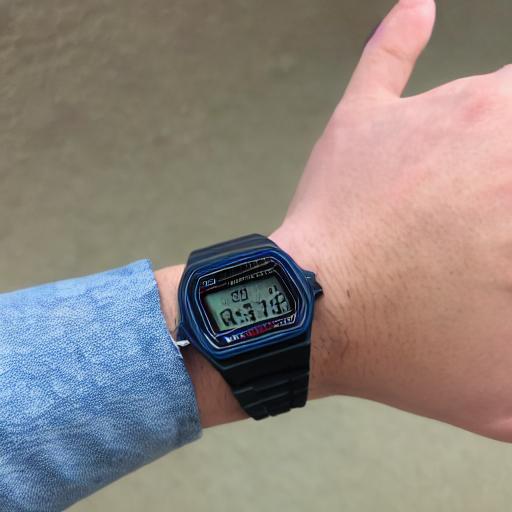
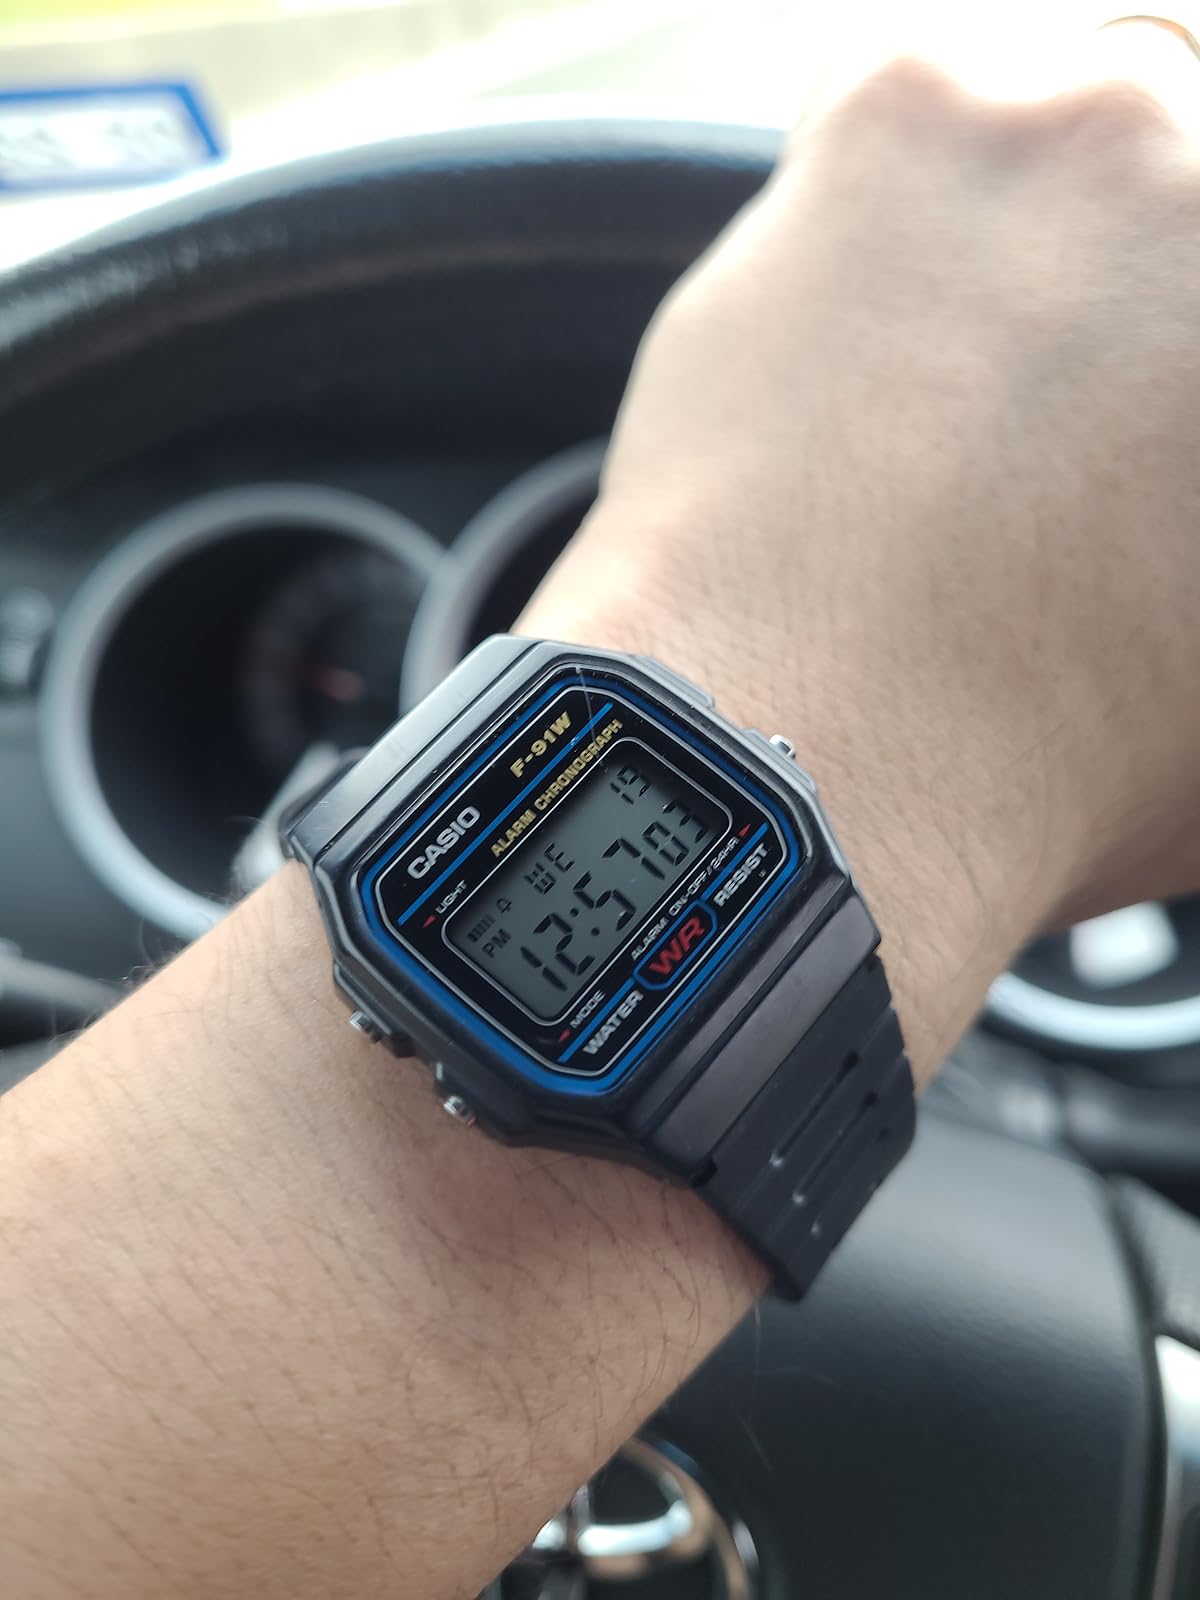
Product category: accessories_watch
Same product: no